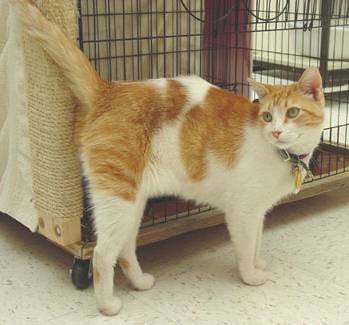
Label: cat